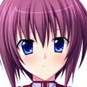
Portrait style: Anime Portrait